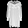
Label: Dress